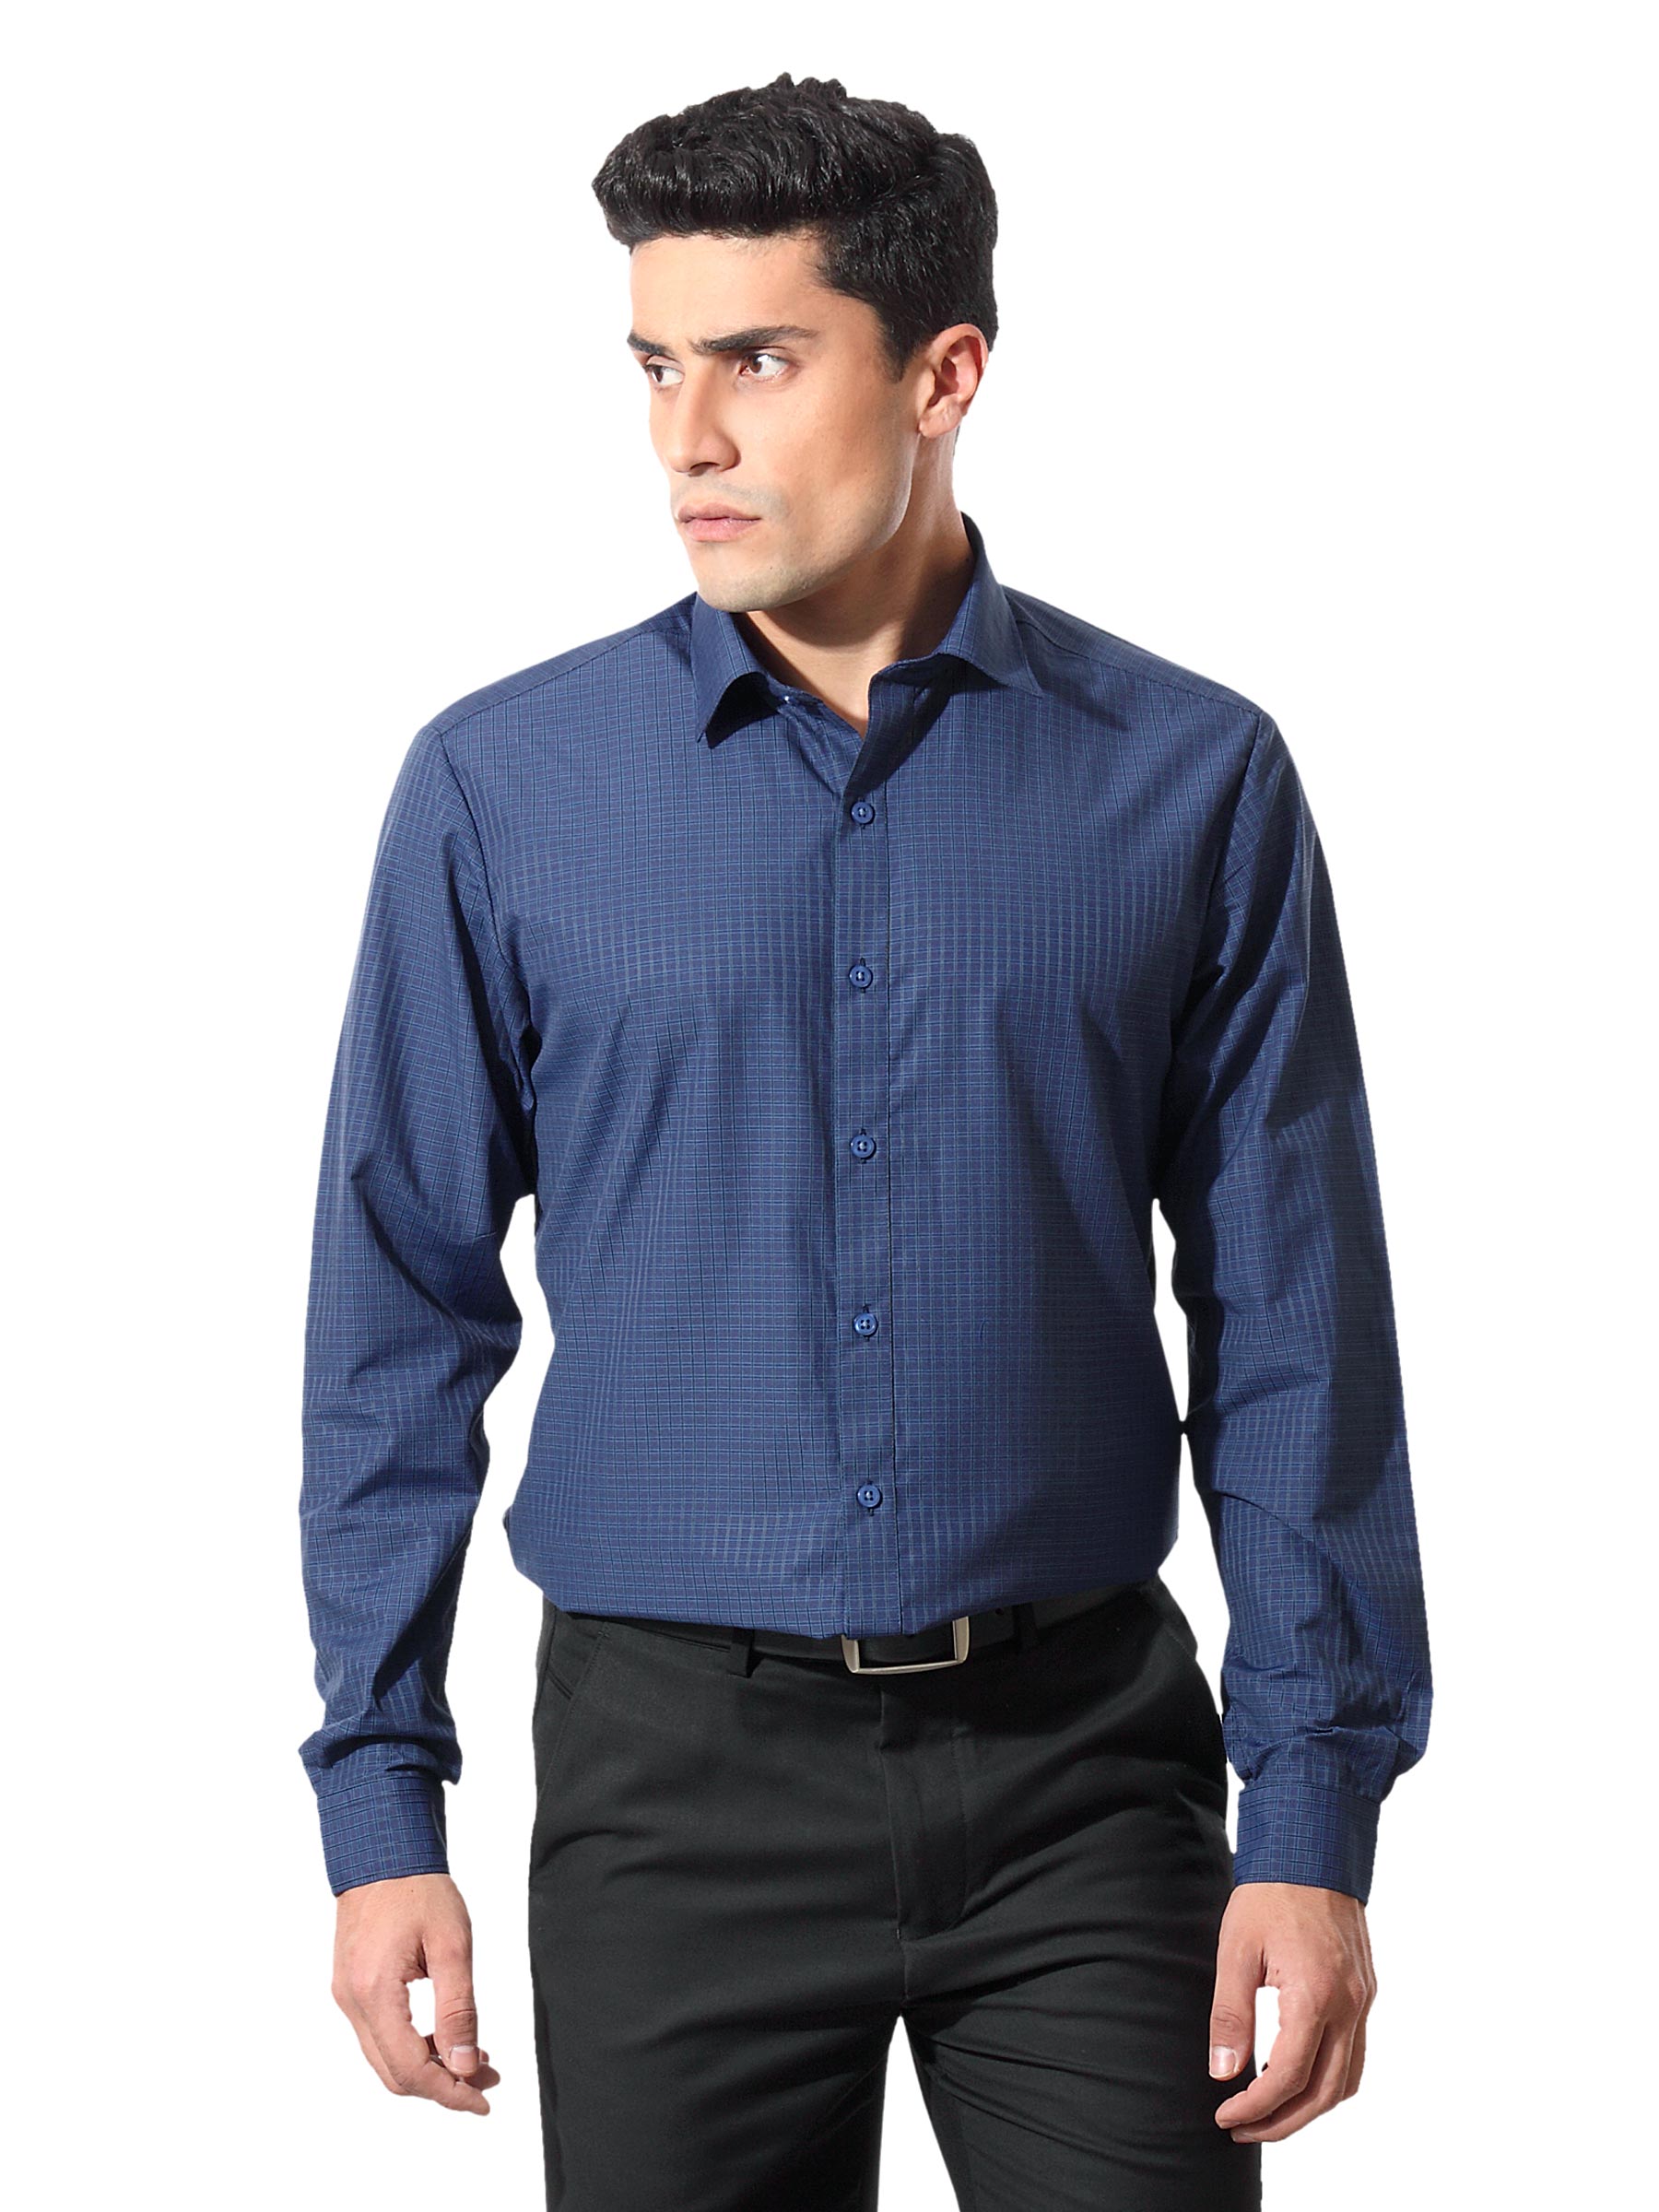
John Players Men Satin Striped Shirt
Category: Apparel / Topwear / Shirts
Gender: Men
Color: Navy Blue
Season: Spring 2012
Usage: Formal